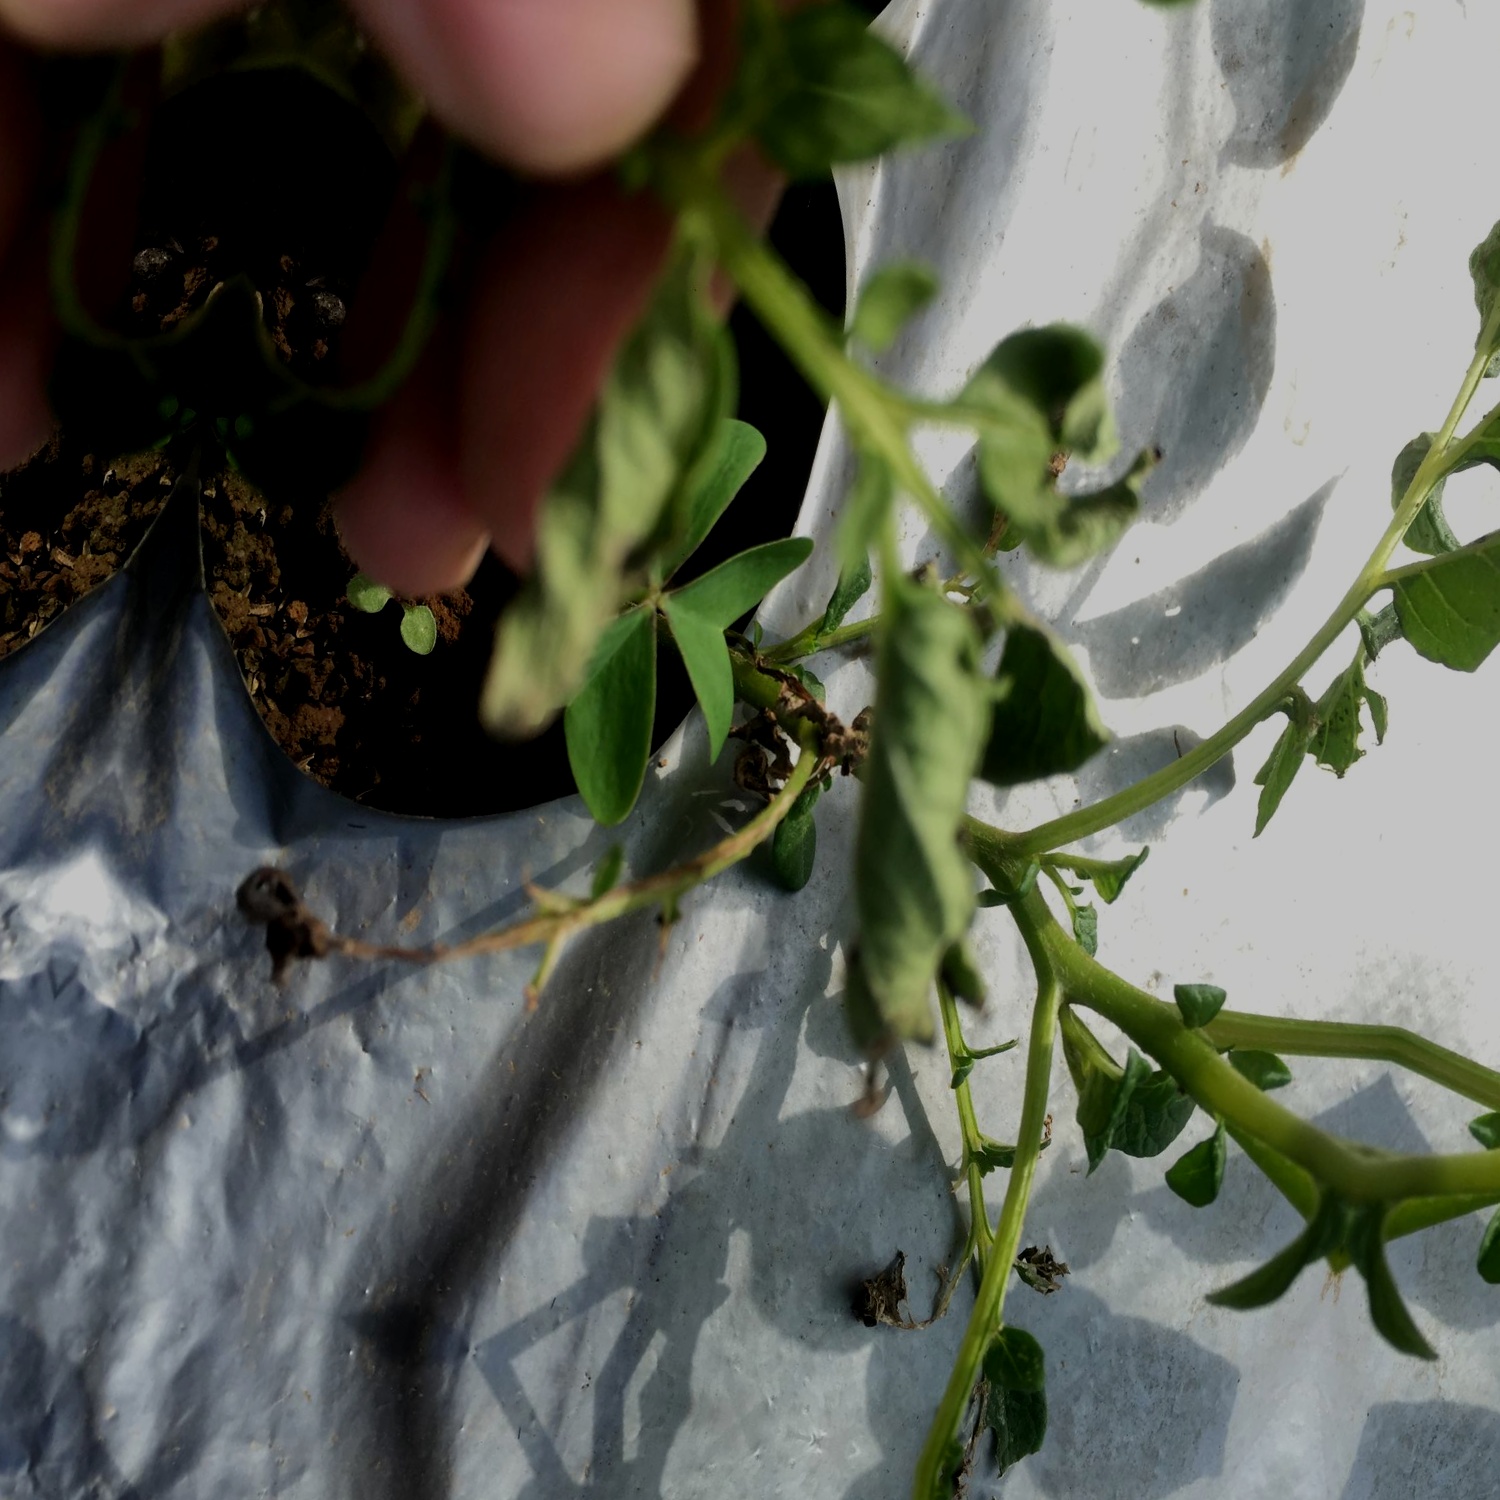
Etiqueta: Pudricion_Parda